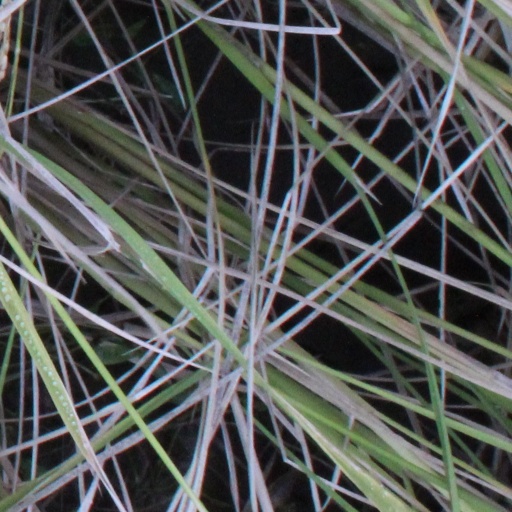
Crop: rice